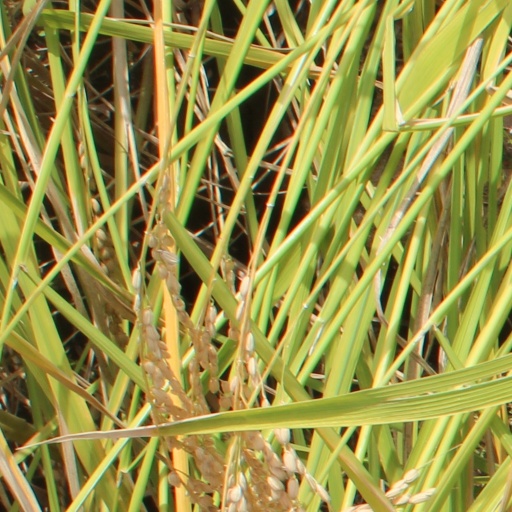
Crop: rice